Sainte-Marie-de-Vatimesnil

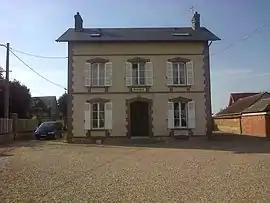
The town hall in Sainte-Marie-de-Vatimesnil

Sainte-Marie-de-Vatimesnil is a commune in the Eure department in Normandy in northern France.